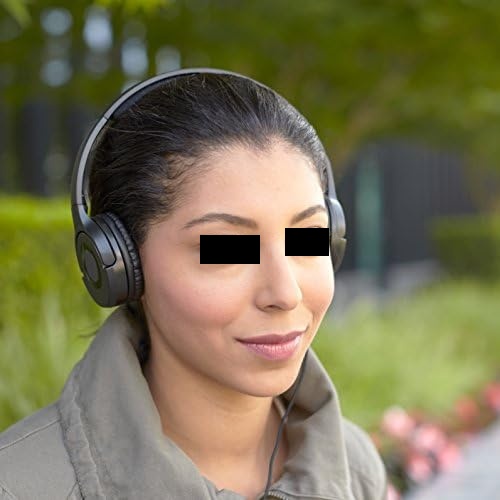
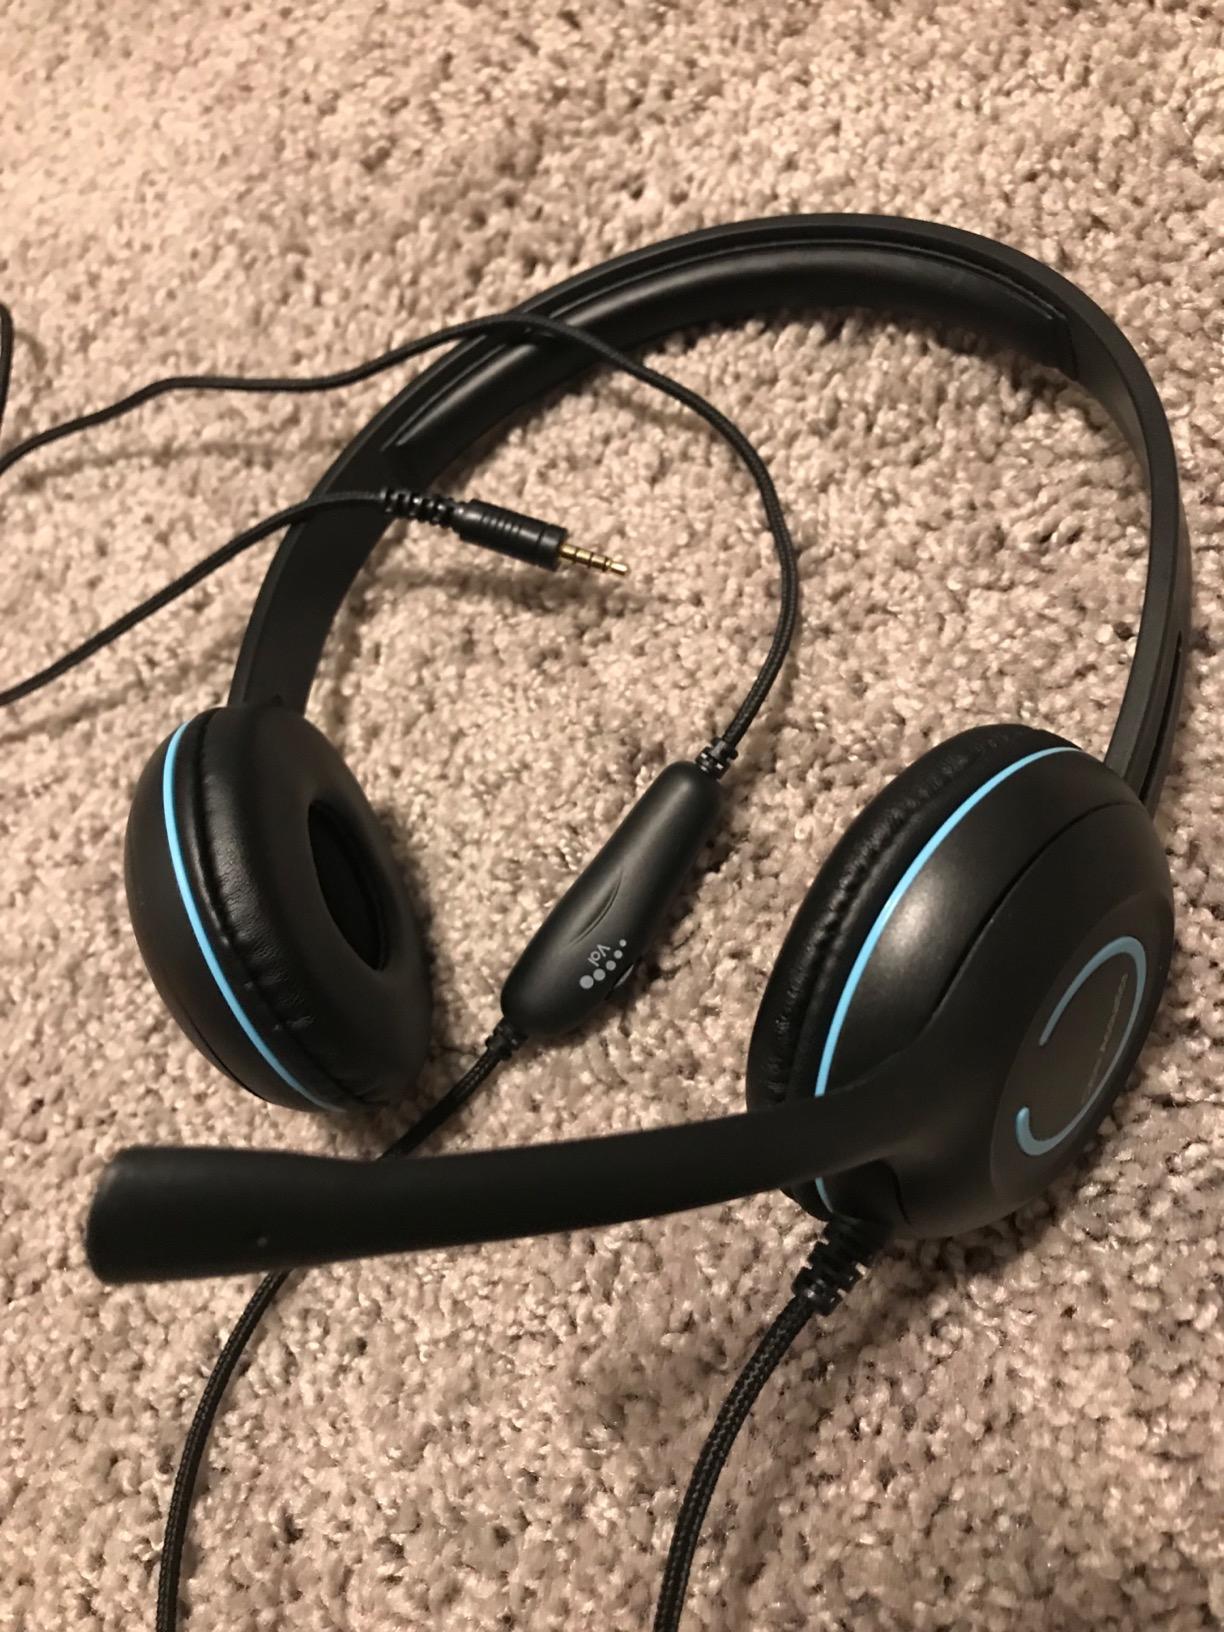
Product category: headphones
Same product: no